Upendrakishore Ray Chowdhury

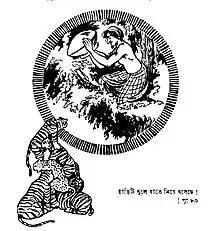
Illustration from "Tuntunir Boi", 1920

""Cheleder Ramayana"" was the first book by Upendrakishore Ray Chowdhury. He embraced the liberal religious movement of Brahmo Samaj in 1883, after the death of his foster-father and was a deeply religious man, but his scientific bent of mind is reflected in the numerous science articles he wrote for children. He published two books on popular science, which were classics in the Bengali language. ""Sekaler Katha"" described the geological history of Earth and the ancient animals like dinosaurs. ""Aakasher Katha"" was an enthralling account of astronomy. His scientific interests were further nurtured by his close friendship to the scientists Acharya Jagadish Chandra Bose and Acharya Prafulla Chandra Ray, all of whom lived and worked very close to each other. He also published a well known collection of children's stories called "Tuntunir Boi". He further wrote "Gupi Gyne", a fantasy novel (later adapted into the film "Goopy Gyne Bagha Byne"); essays like "Daasotto Pratha" (regarding slavery in the United States), "Sandow" (on Eugen Sandow) etc and travelogues like "Puri", "Abar Purite" (on Puri, Odisha), "Megher Muluk" (on Darjeeling). One of the books he wrote is "Chotoder Shera Biggan Rochona Shongkolon".